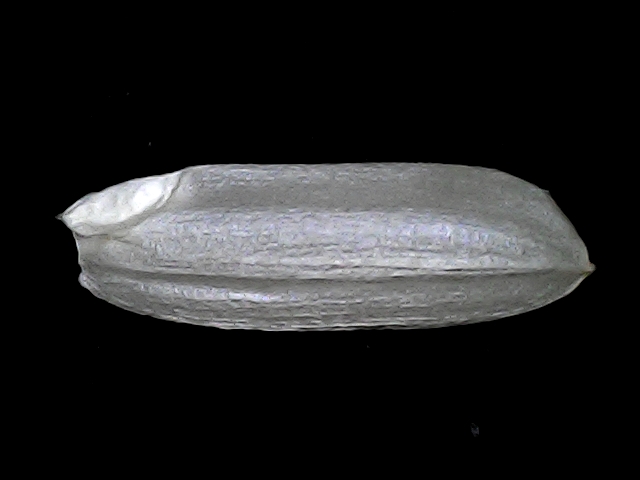
Rice variety: BRRI67